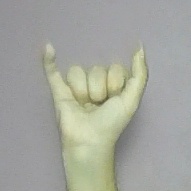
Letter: ya